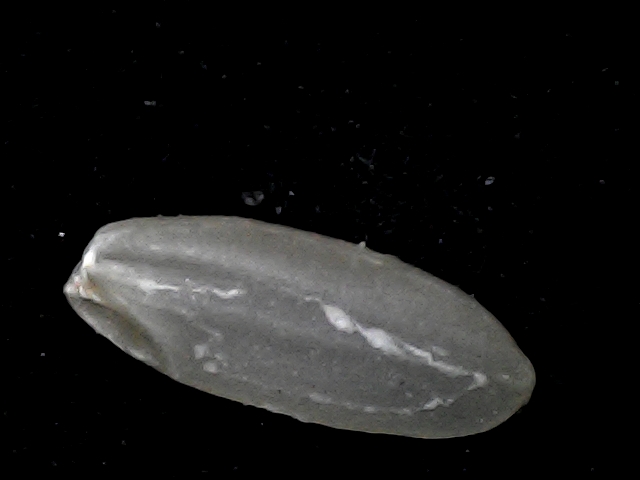
Rice variety: BR22